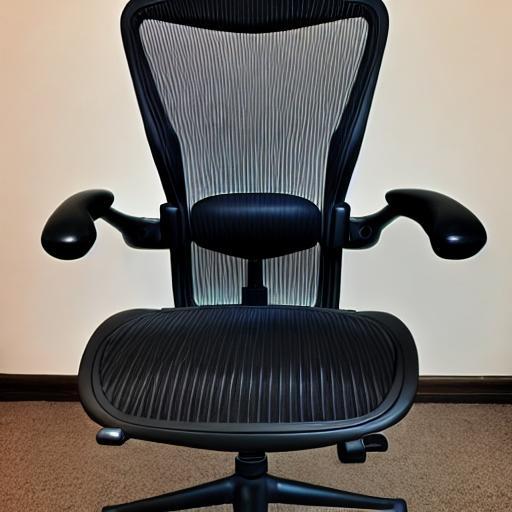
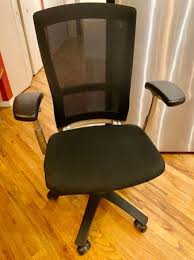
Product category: items_chair
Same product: no